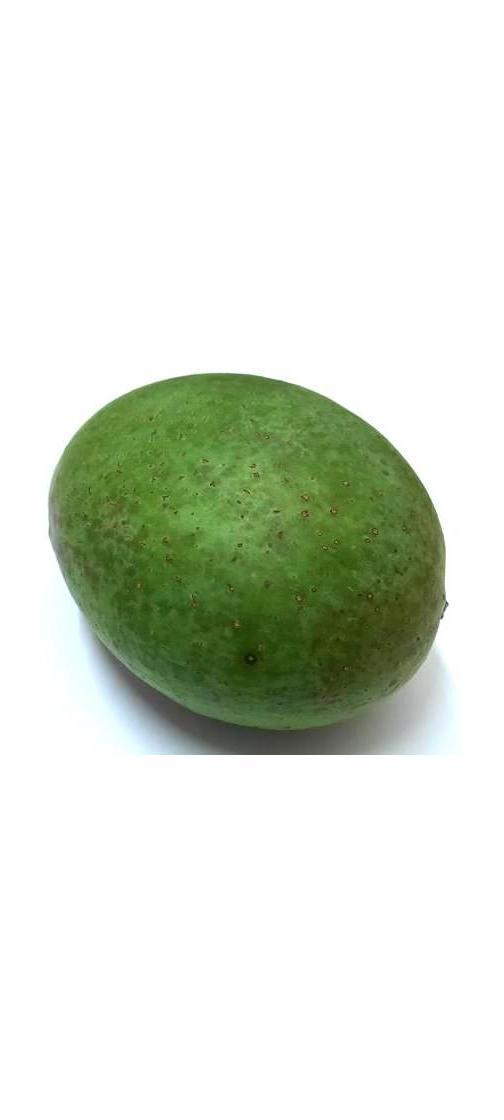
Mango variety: Ashshina Zhinuk